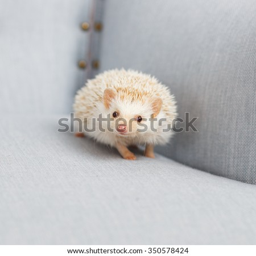
little white hedgehog walks on a light blue armchair